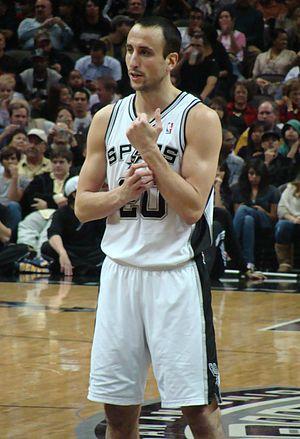
Cette page contient la liste de toutes les équipes et leurs joueurs participant au Tournoi masculin de basket-ball aux Jeux olympiques d'été de 2012.
Les Spurs de San Antonio sont une franchise de basket-ball basée à San Antonio dans l'État du Texas, aux États-Unis. Les Spurs concourent dans la National Basketball Association en tant que membre de la conférence Ouest au sein de la division Sud-Ouest de la ligue. L’équipe joue ses matchs à domicile au AT&T Center de San Antonio.
Les Italos-Argentins sont des Italiens qui ont émigré en Argentine.
Emanuel David Ginóbili dit Manu Ginóbili, né le 28 juillet 1977 à Bahía Blanca, est un ancien joueur de basket-ball argentin évoluant au poste d'arrière et d'ailier. Venant d’une famille de joueurs de basket-ball, il est international argentin. En NBA, il a évolué pendant toute sa carrière aux Spurs de San Antonio.